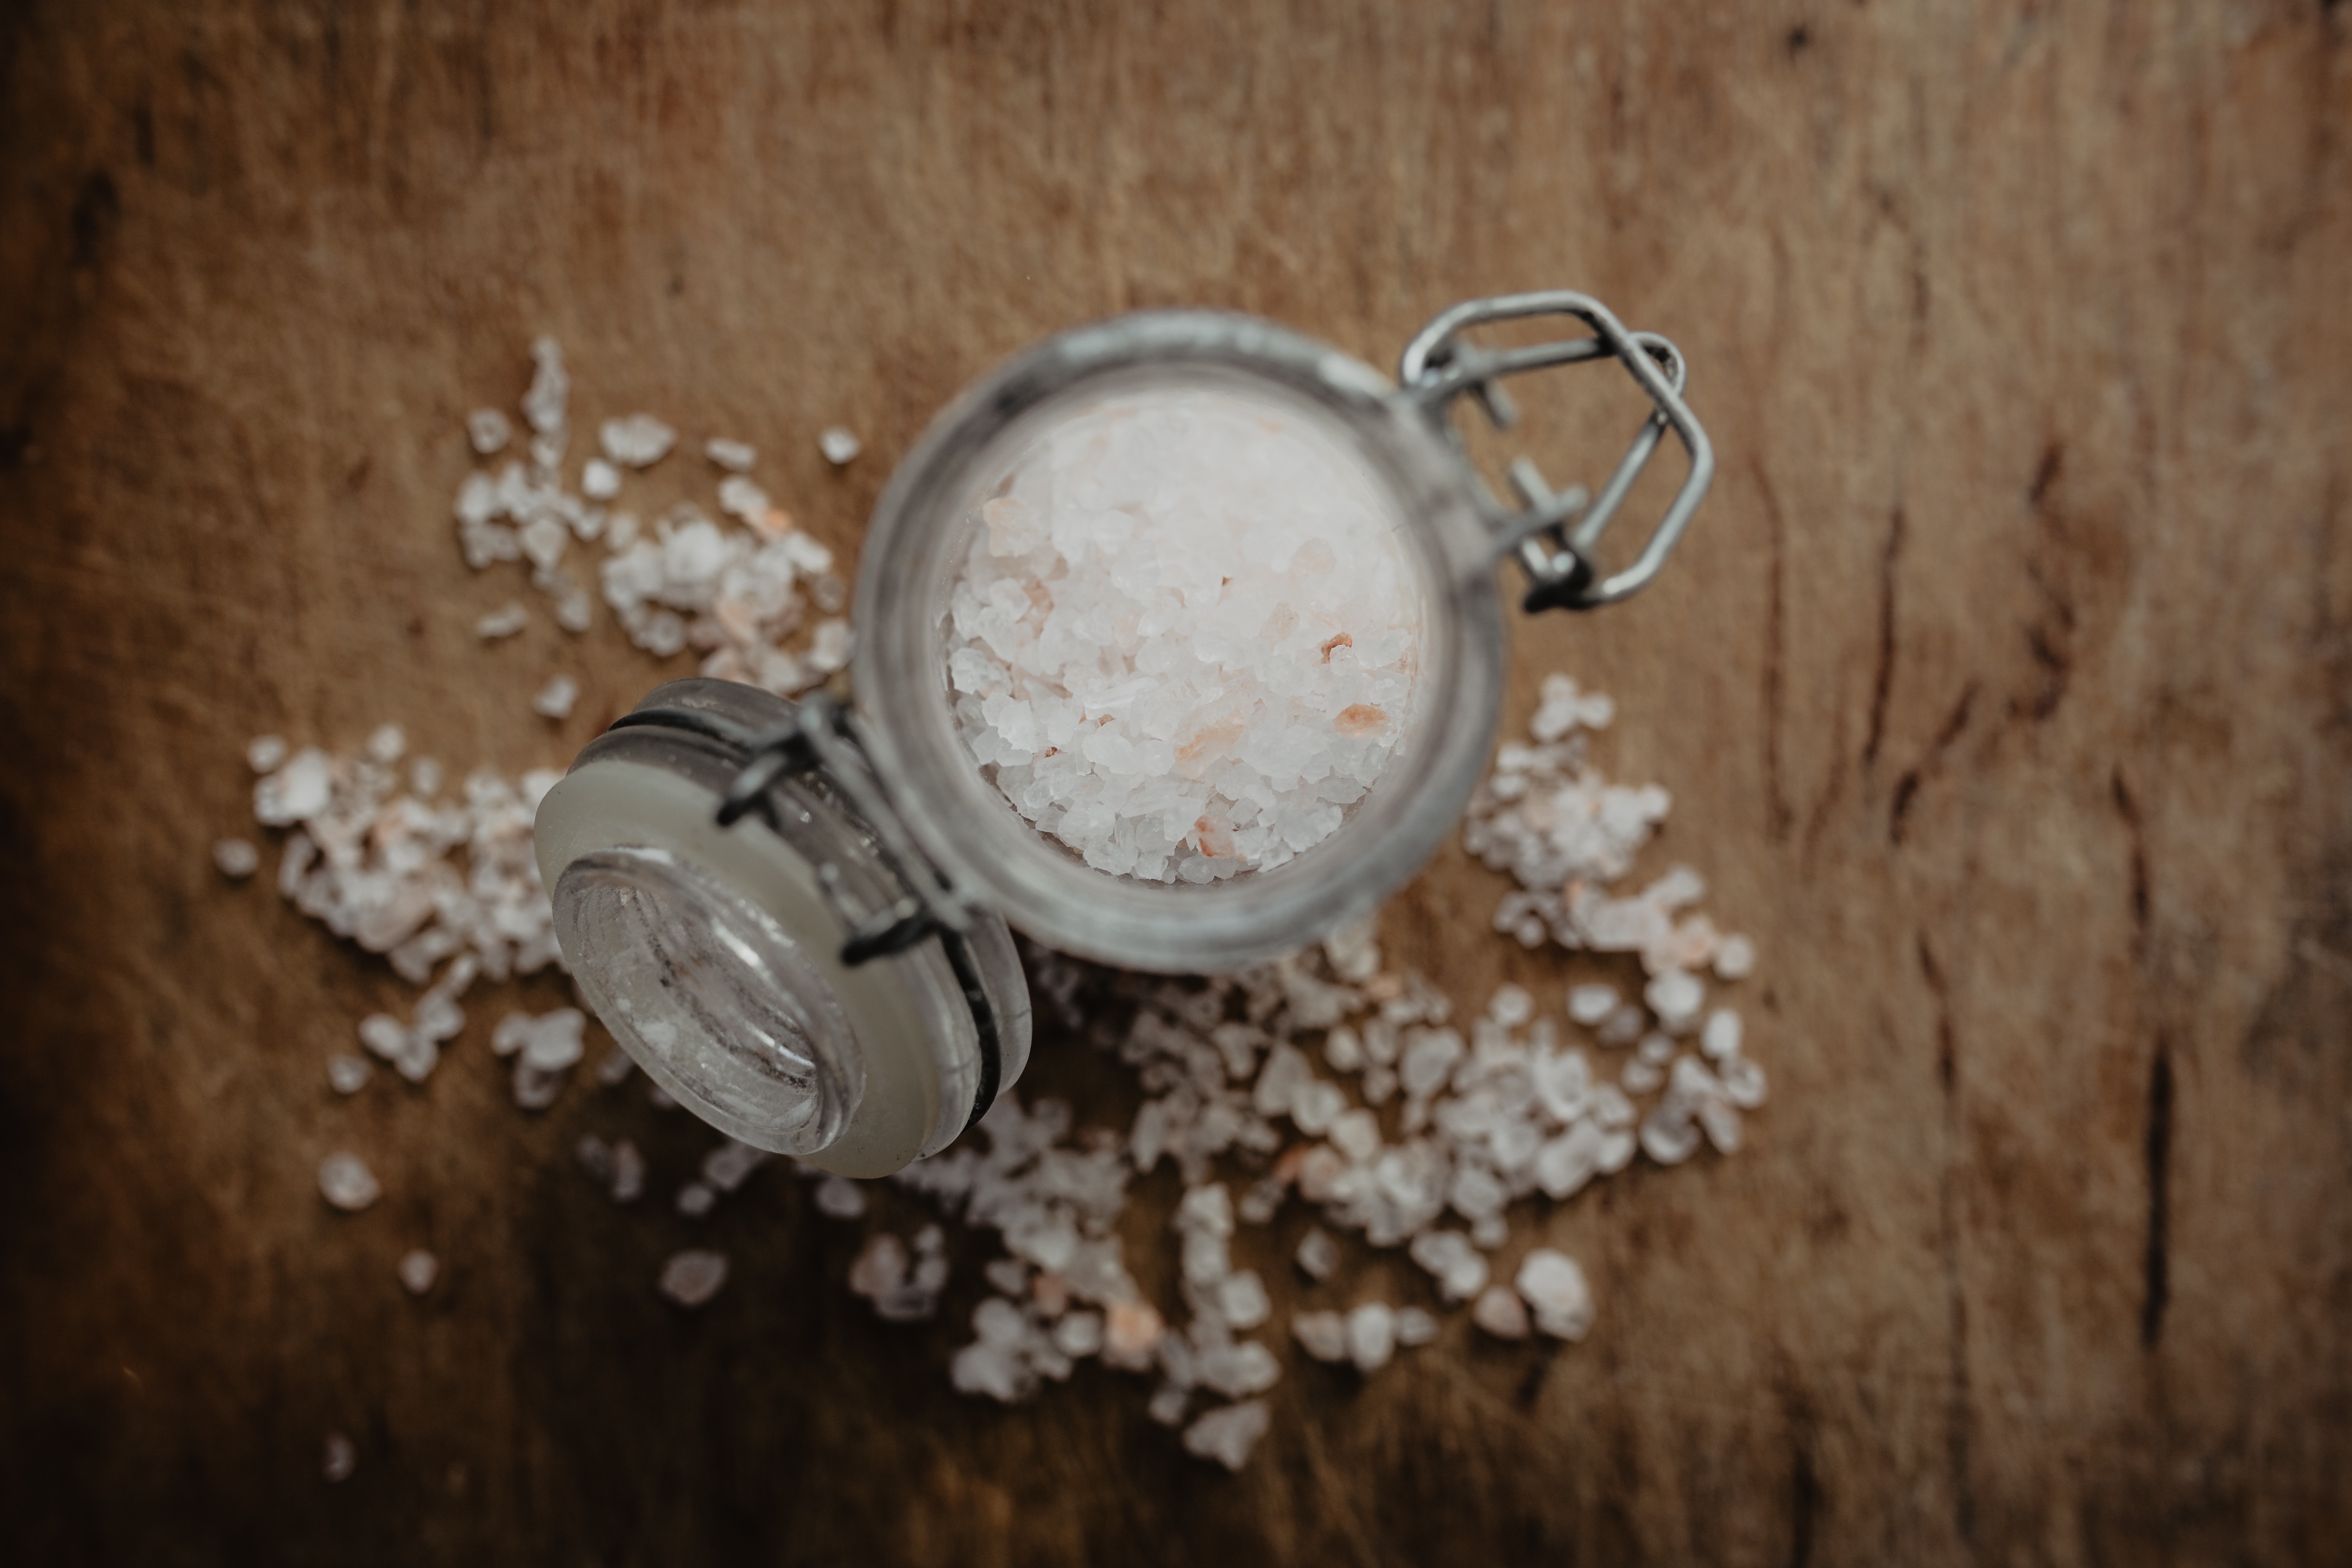
chemical compound, sea salt, still life photography